Navan

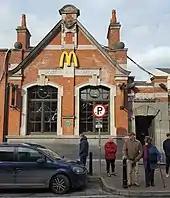
Former Post Office converted to a McDonalds

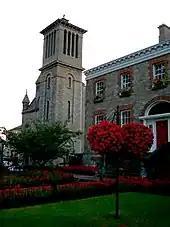
St. Mary's Church

Navan railway station closed in 1958 meaning buses are the primary method of public transport in the town. Navan is served by several bus routes. The town has no central bus station.